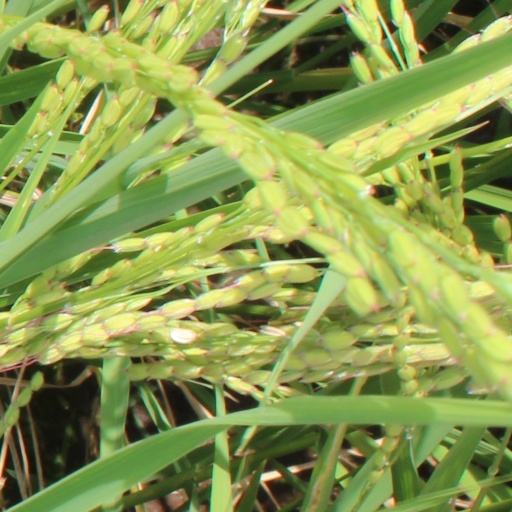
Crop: rice